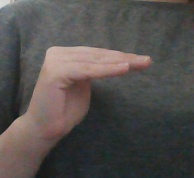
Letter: haa